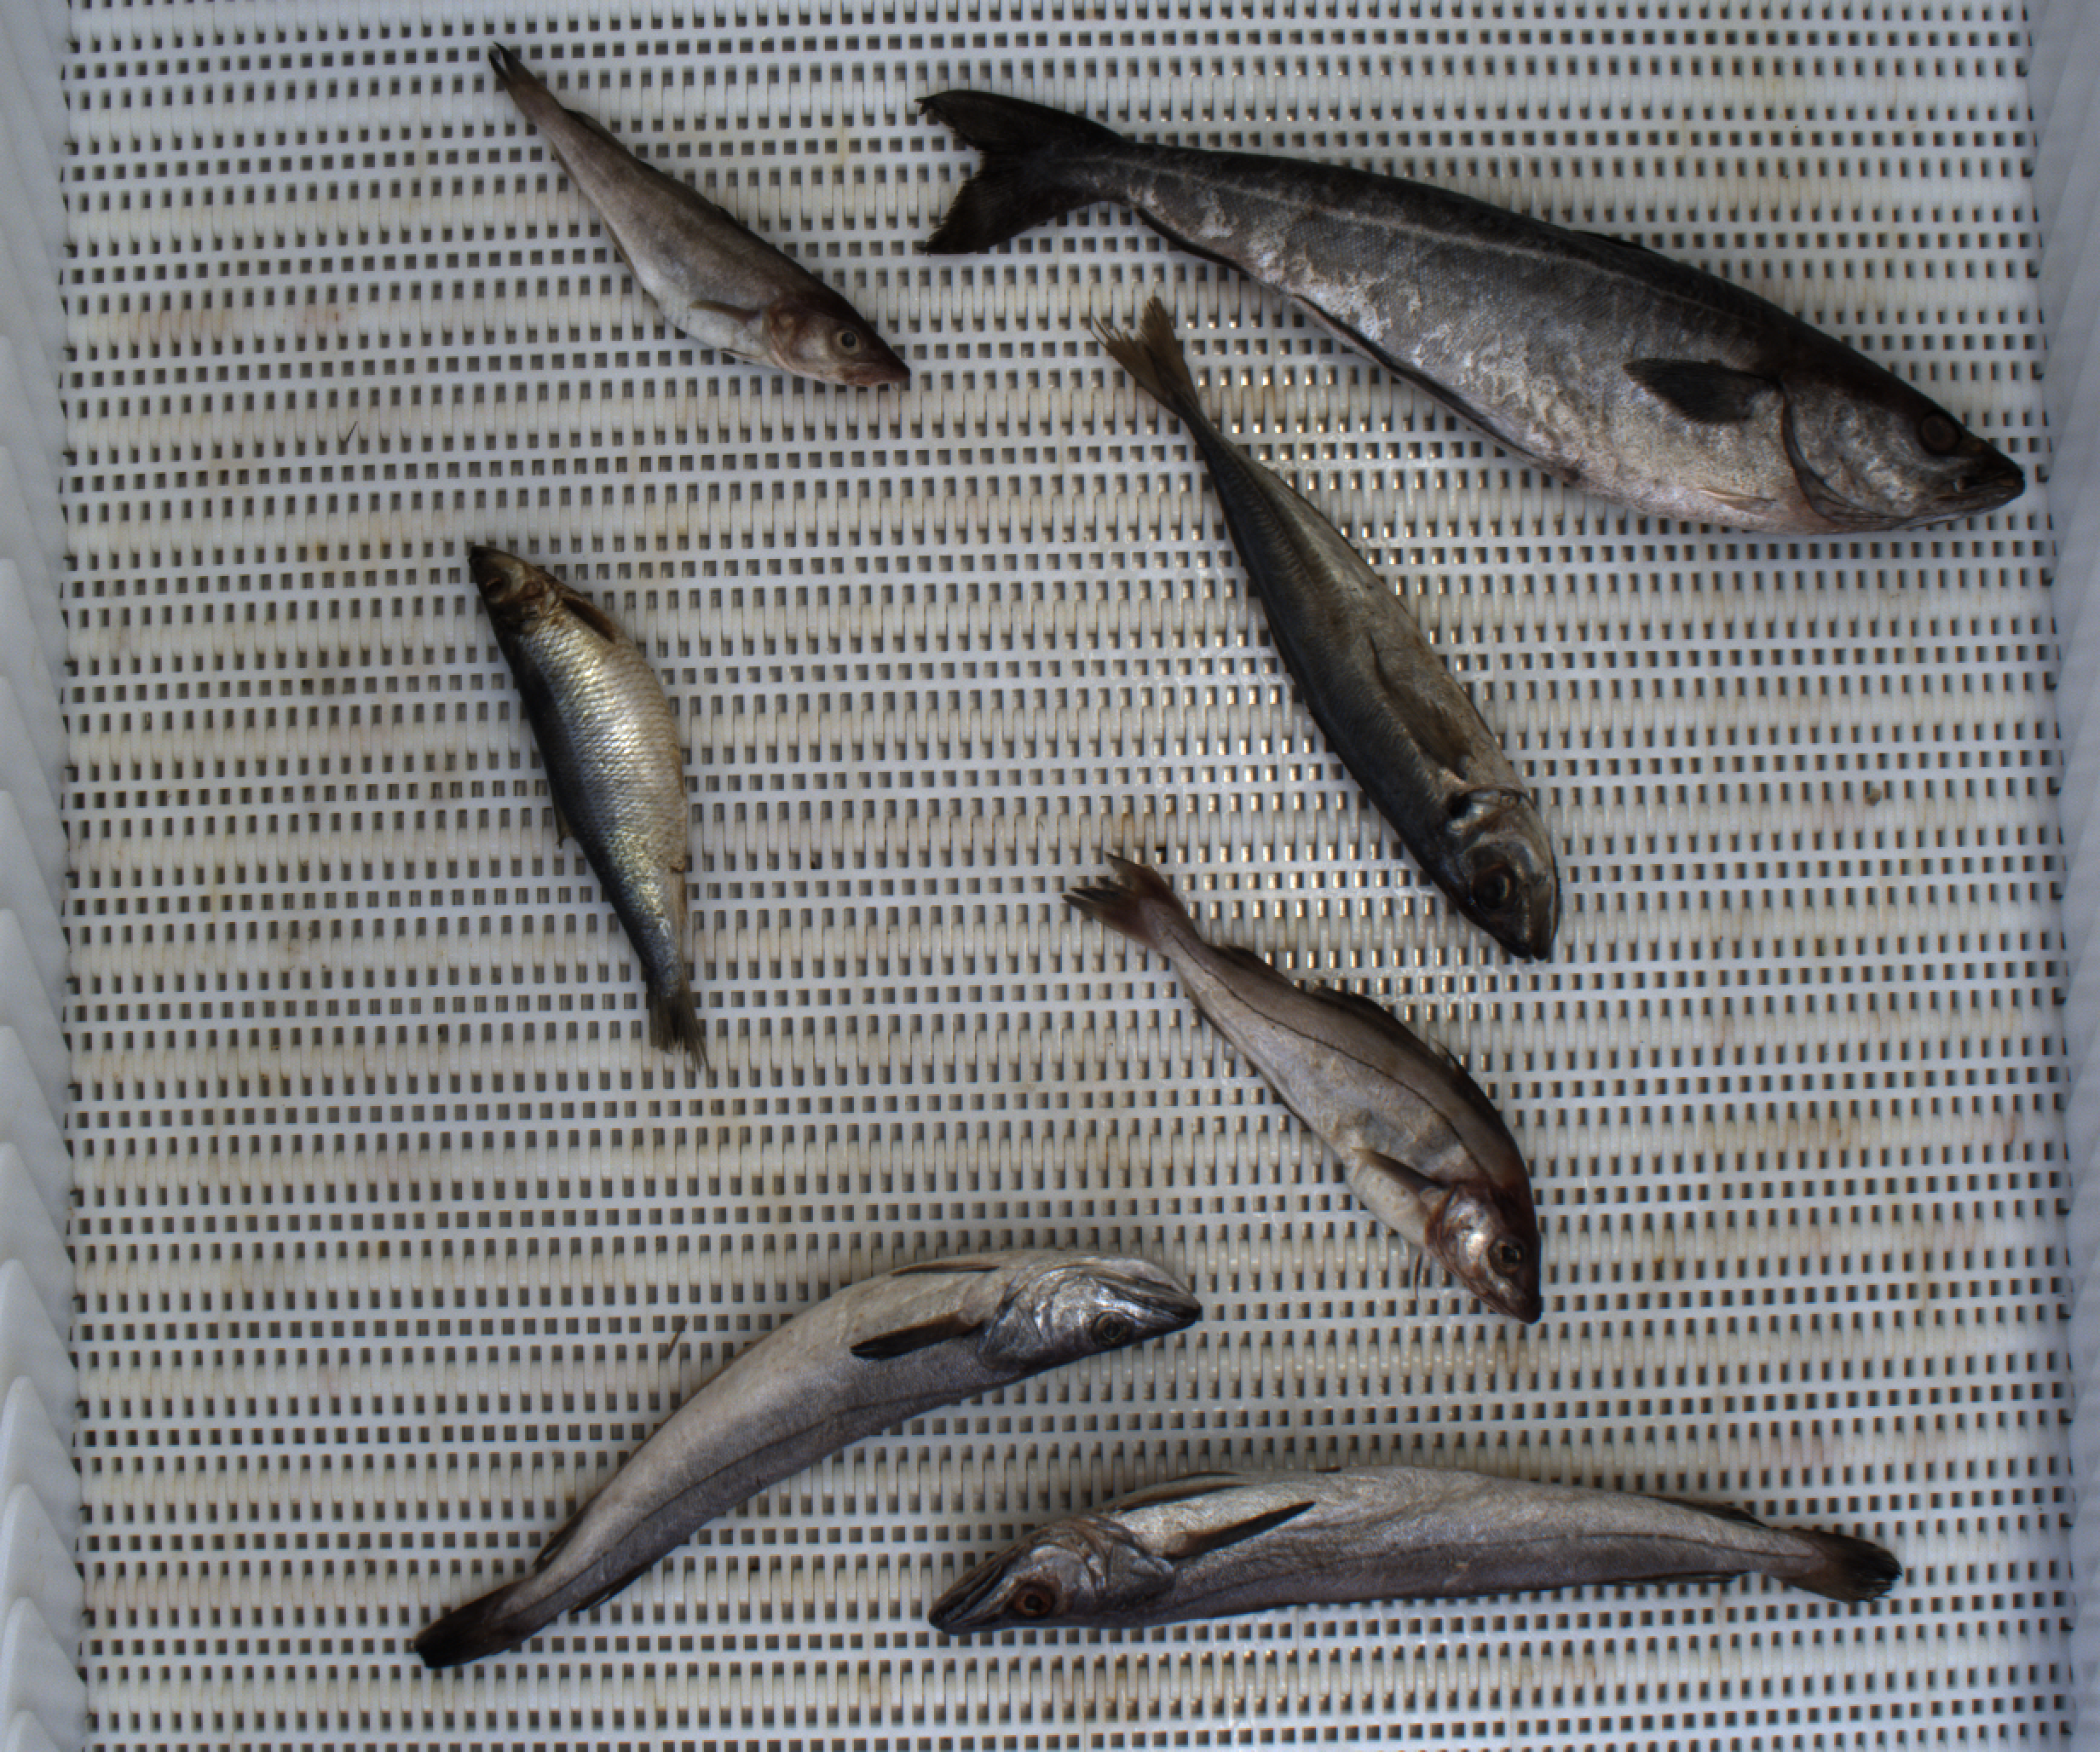
Total fish: 7
Cod: 1
Haddock: 1
Whiting: 0
Hake: 2
Horse mackerel: 1
Saithe: 1
Other: 1